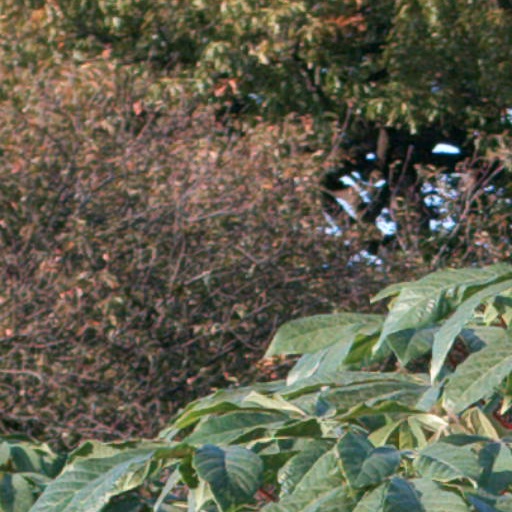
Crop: cassava